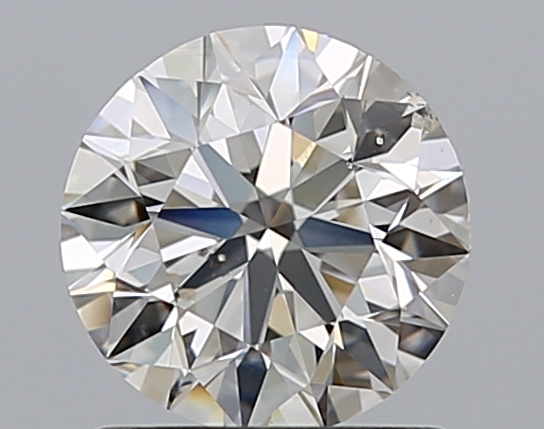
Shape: round
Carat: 1
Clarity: SI1
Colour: J
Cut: EX
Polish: EX
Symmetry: EX
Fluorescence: N
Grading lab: GIA
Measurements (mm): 6.31 x 6.35 x 4.01